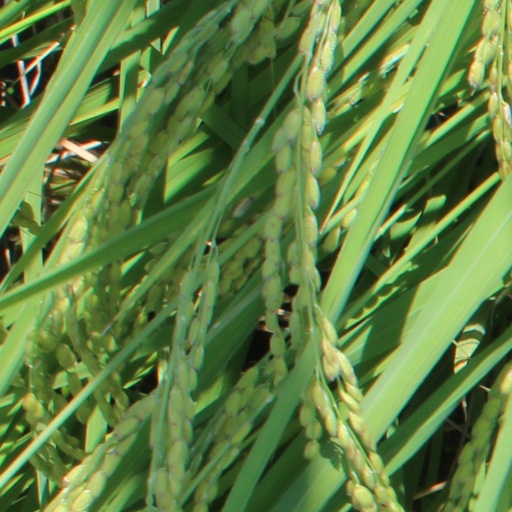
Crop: rice